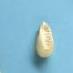
Maize quality: Good